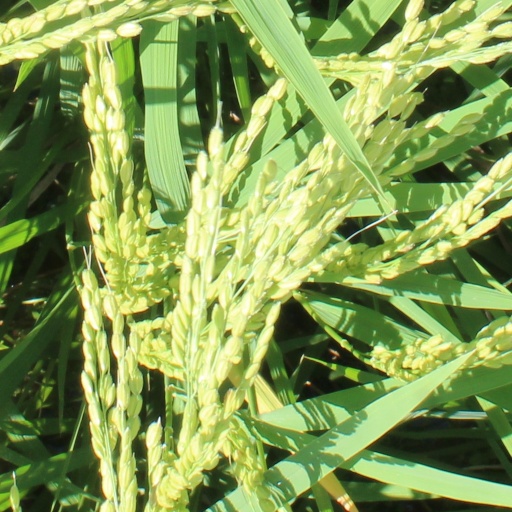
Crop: rice